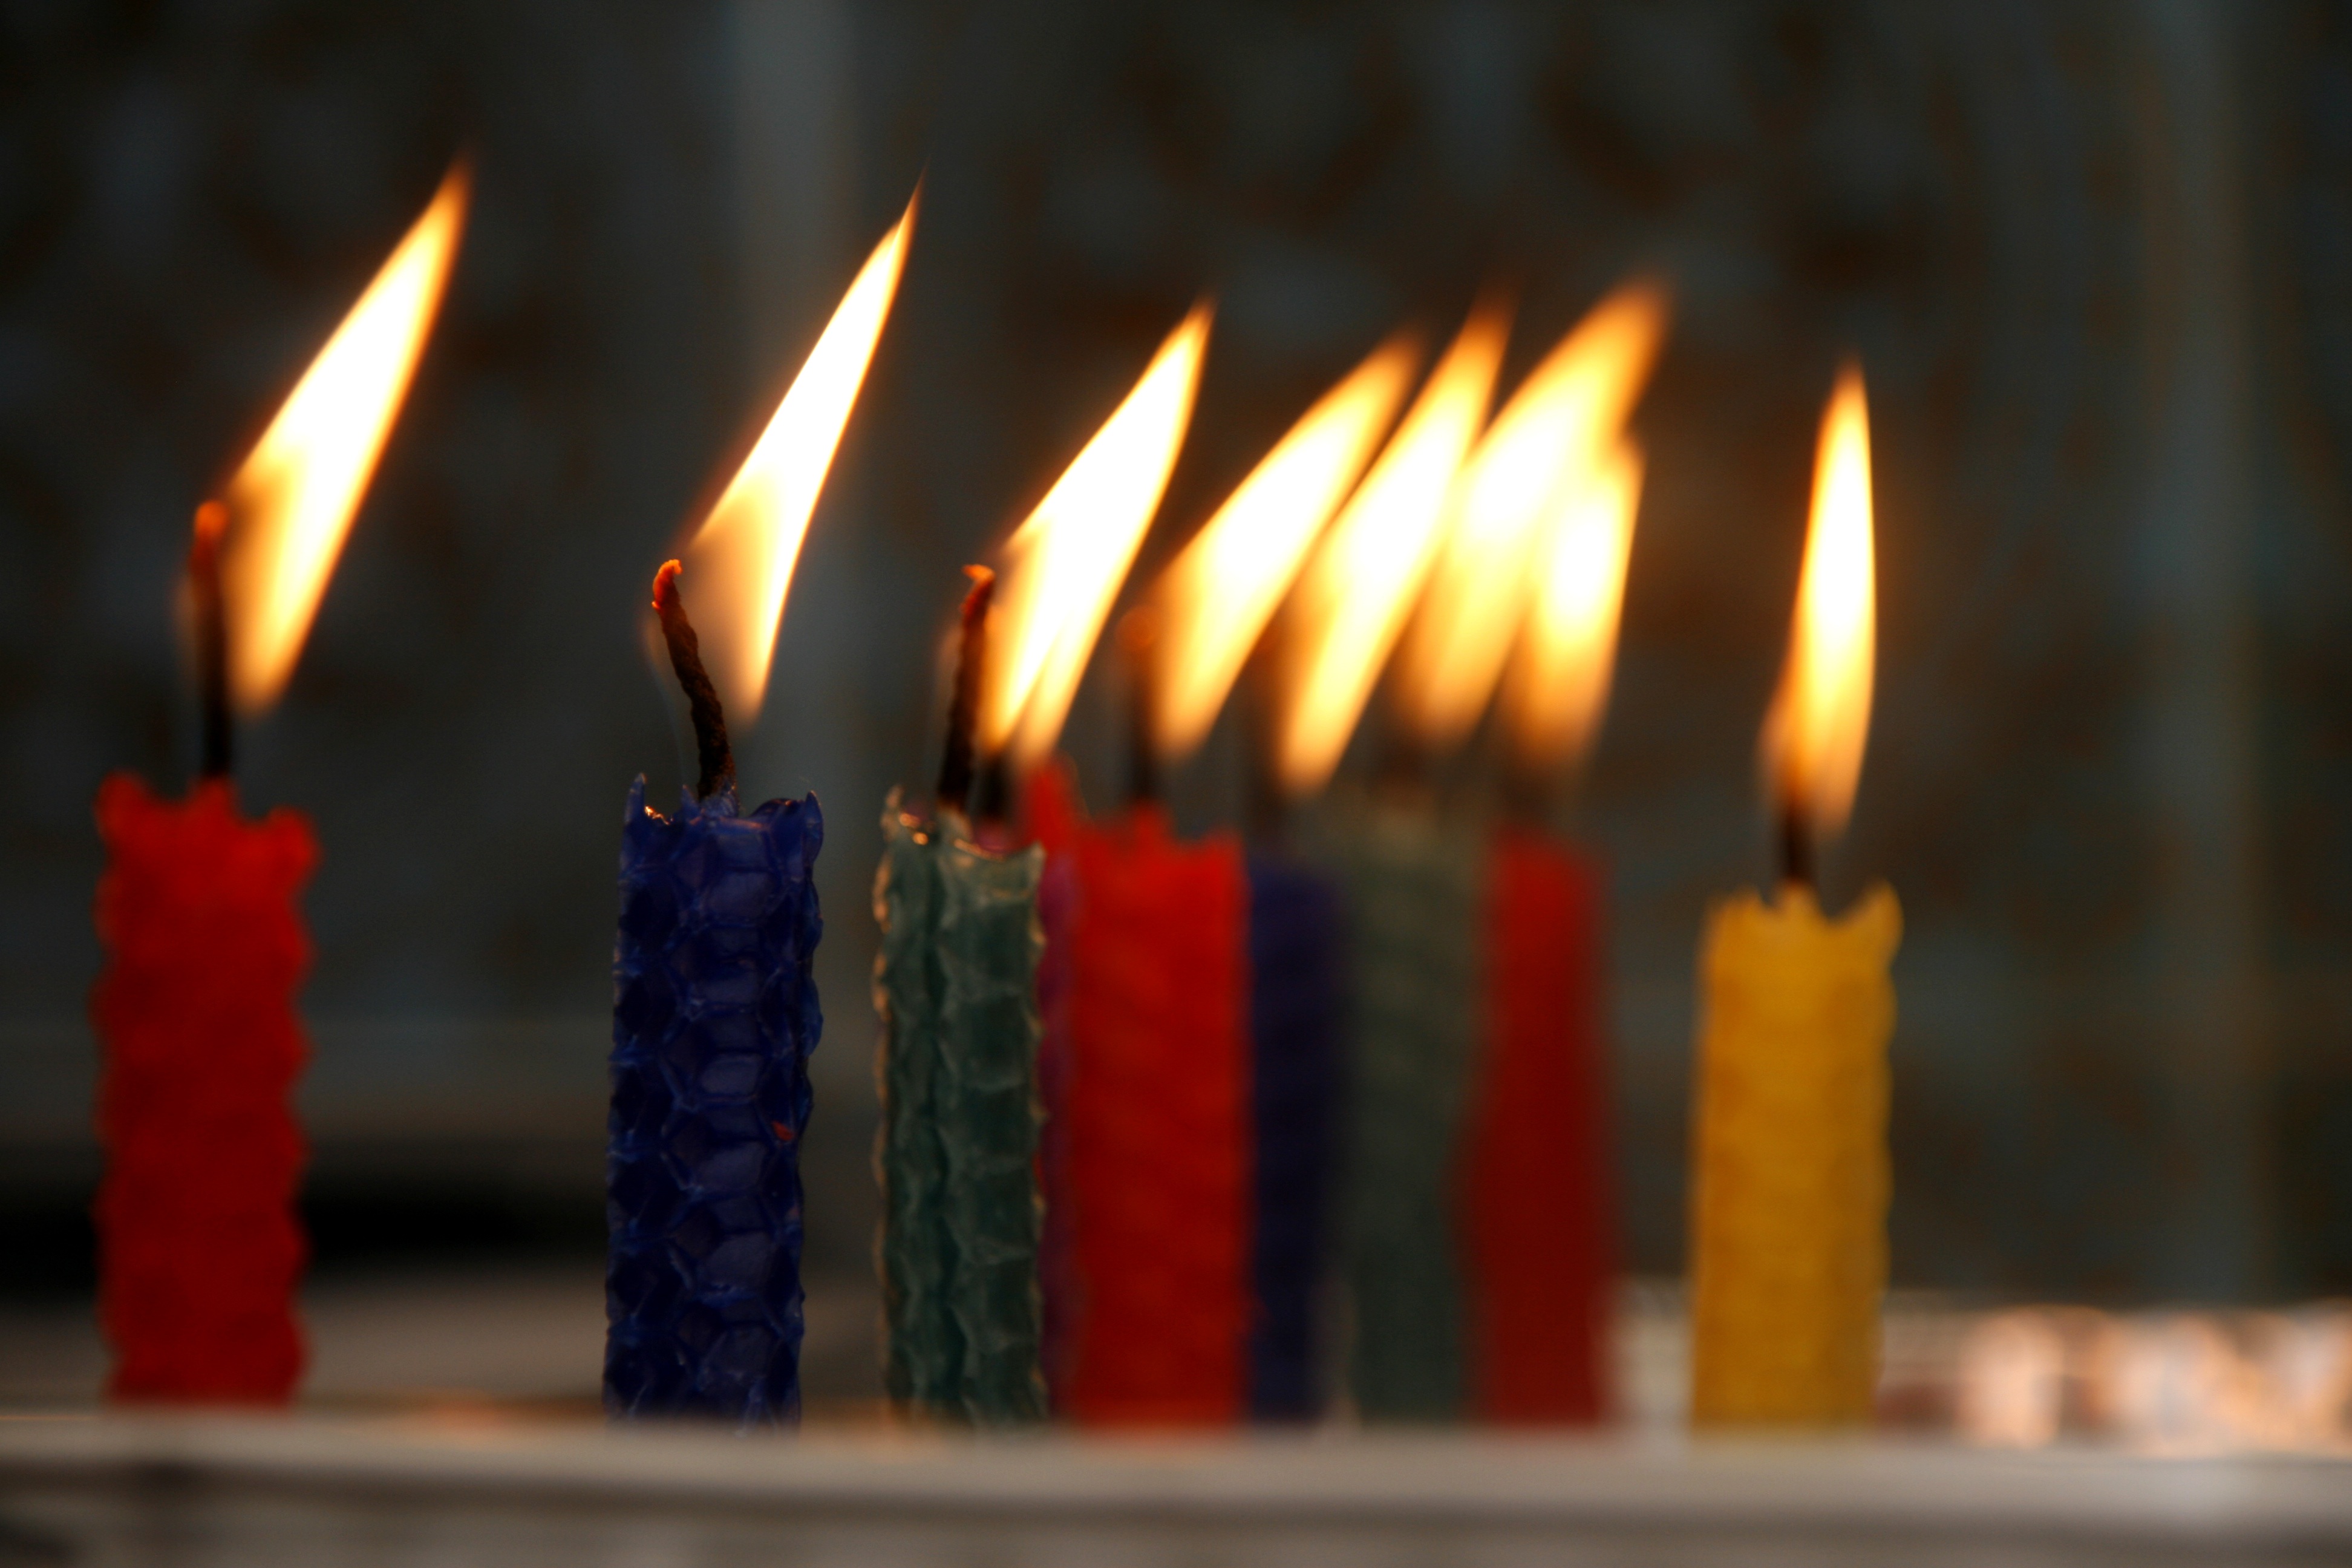
light, sweet, macro, holiday, flame, colorful, yellow, candle, lighting, festive, celebrate, cheerful, fun, happy, burning, bright, party, event, birthday, occasion